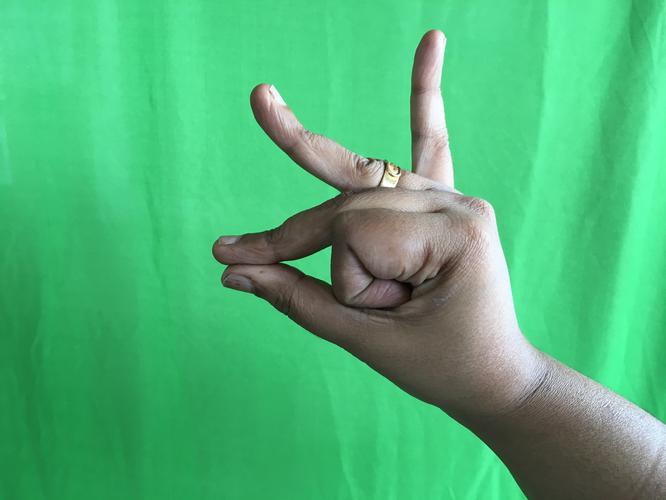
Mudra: Bramaram
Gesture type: single_hand